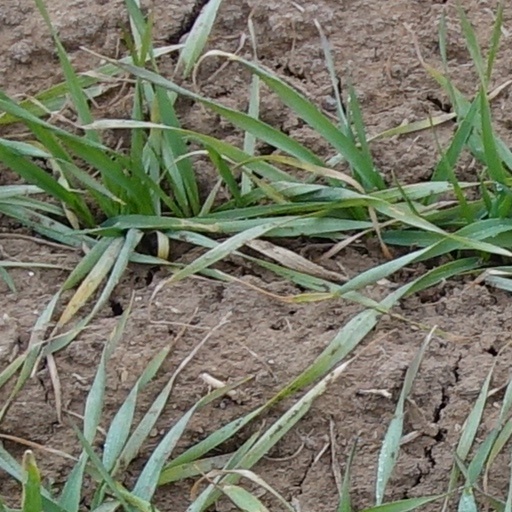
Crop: wheat